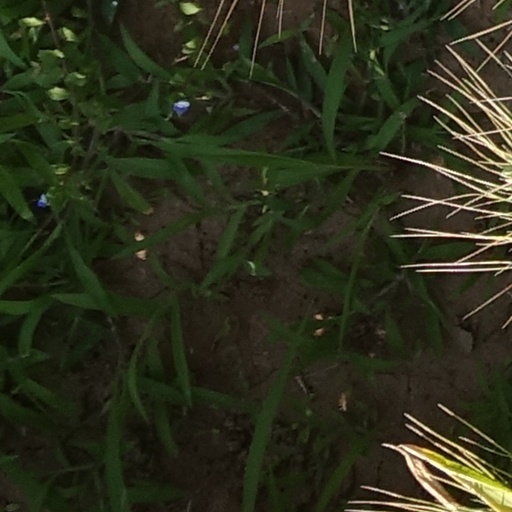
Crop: wheat